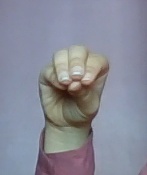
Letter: ha